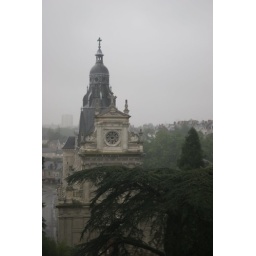
softness of the photo created by shooting through glass window